Honda CL series

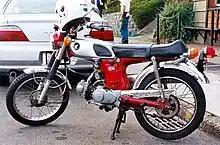
1969 Honda CL70

The Honda CL series refers to a line of dual-sport motorcycles produced by Honda from the mid-1960s.